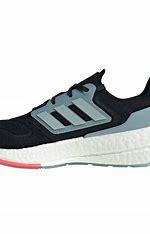
Brand: Adidas
Model: Ultraboost 22 Lauf